My World (Aespa EP)

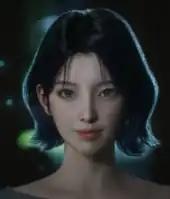
The opening track, "Welcome to My World", features Naevis from Aespa's SMCU storyline.

"My World" consists of six tracks and "features various genres, captivating beats, and delightful vocals". The first track and pre-release single "Welcome to My World", which features backing vocals by Naevis from Aespa's SMCU storyline, was described as a pop, dream pop and alternative pop song characterized by "guitar riff and orchestra" with lyrics about "inviting Naevis [and the listener] to the music world of Aespa". The second track and lead single "Spicy" was described as an "experimental" dance, pop and synth-pop song characterized by "intense synth-bass sound [and] dynamic beat rhythm". The third track "Salty & Sweet" was described as a "futuristic" dance and hyperpop song centered around "rough" industrial synth grinds and bass rhythm.